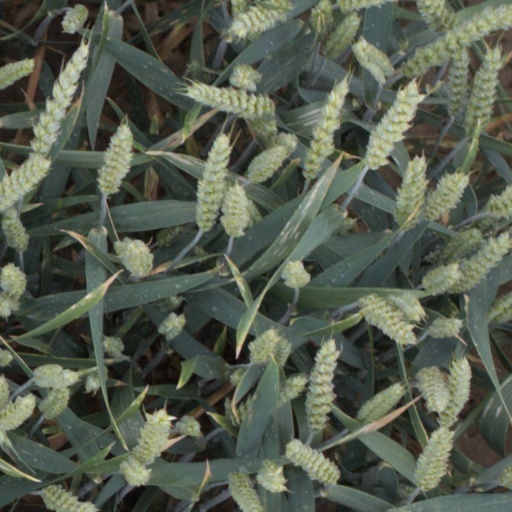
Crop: wheat